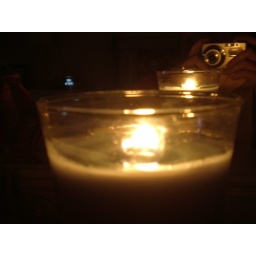
candle in mirror pic